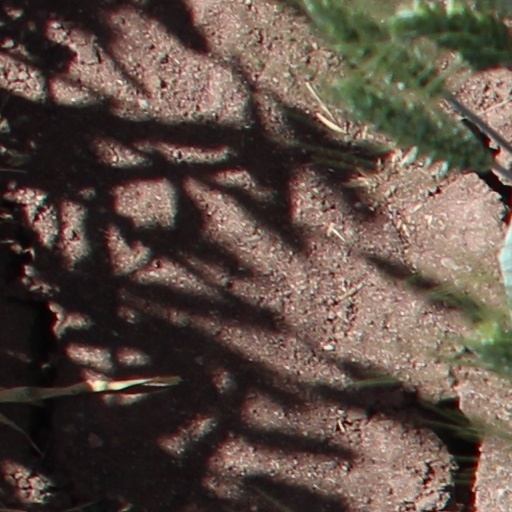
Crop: wheat